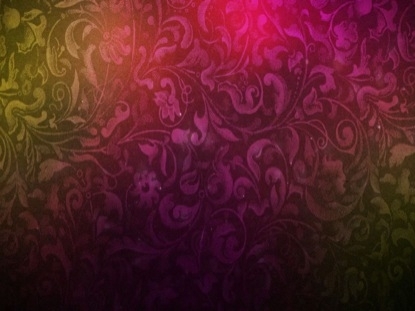
Texture: swirly